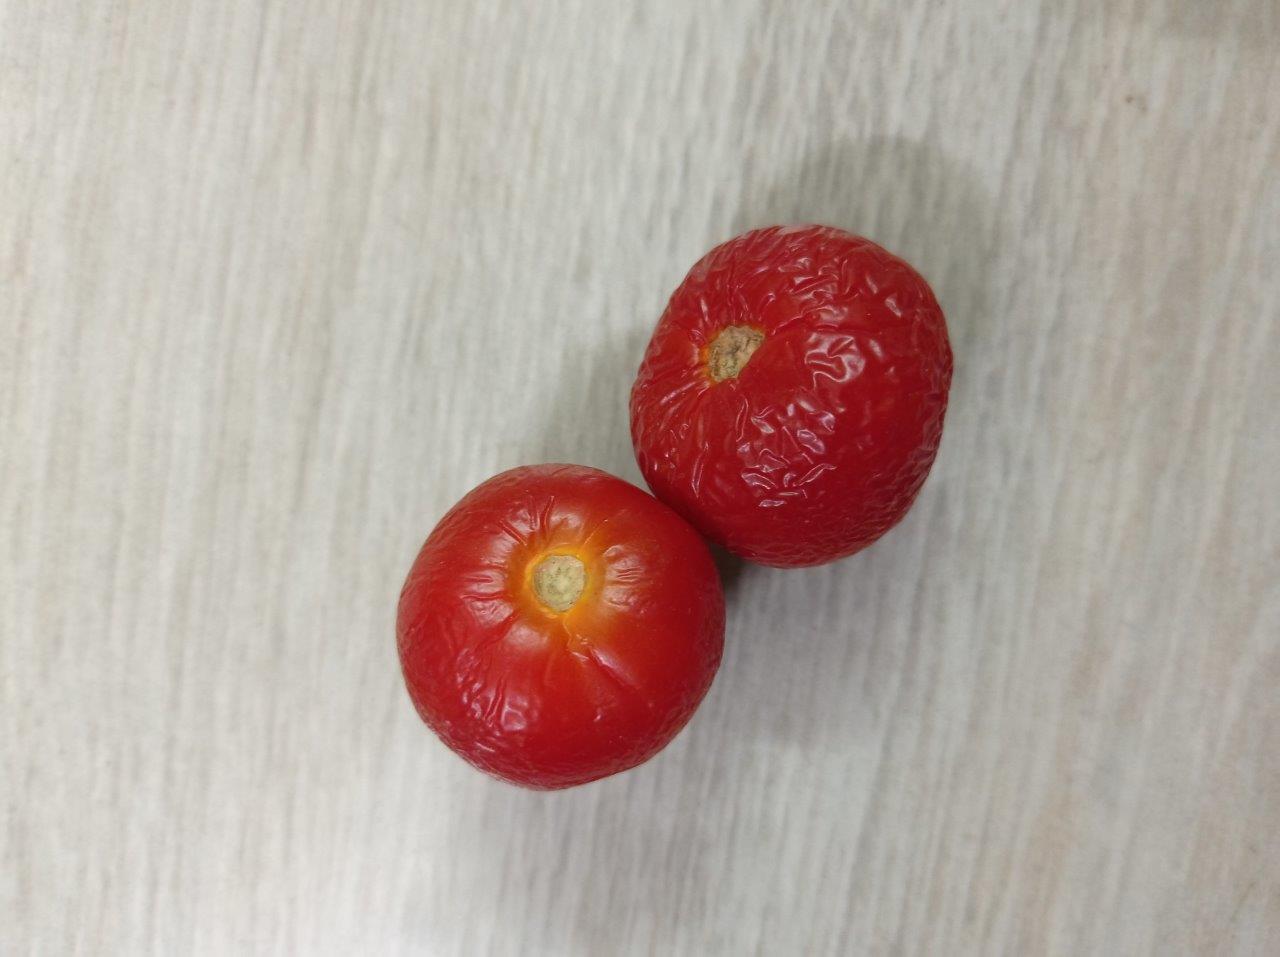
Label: Rotten